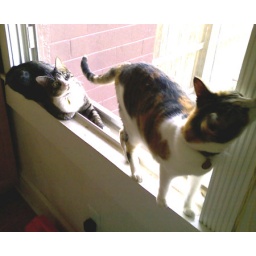
still in the kitchen window